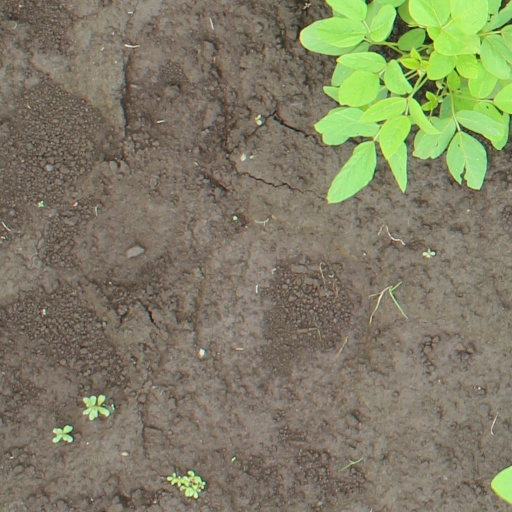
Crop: soybean